Paris Diderot University

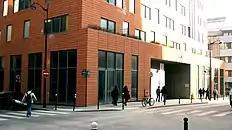
Condorcet building, headquarters of the Department of Physics

Paris Diderot University offers courses in many fields, each taught in a different section of the university designated as a UFR - "Unité de Formation et de Recherche" (Unit for Teaching and Research).